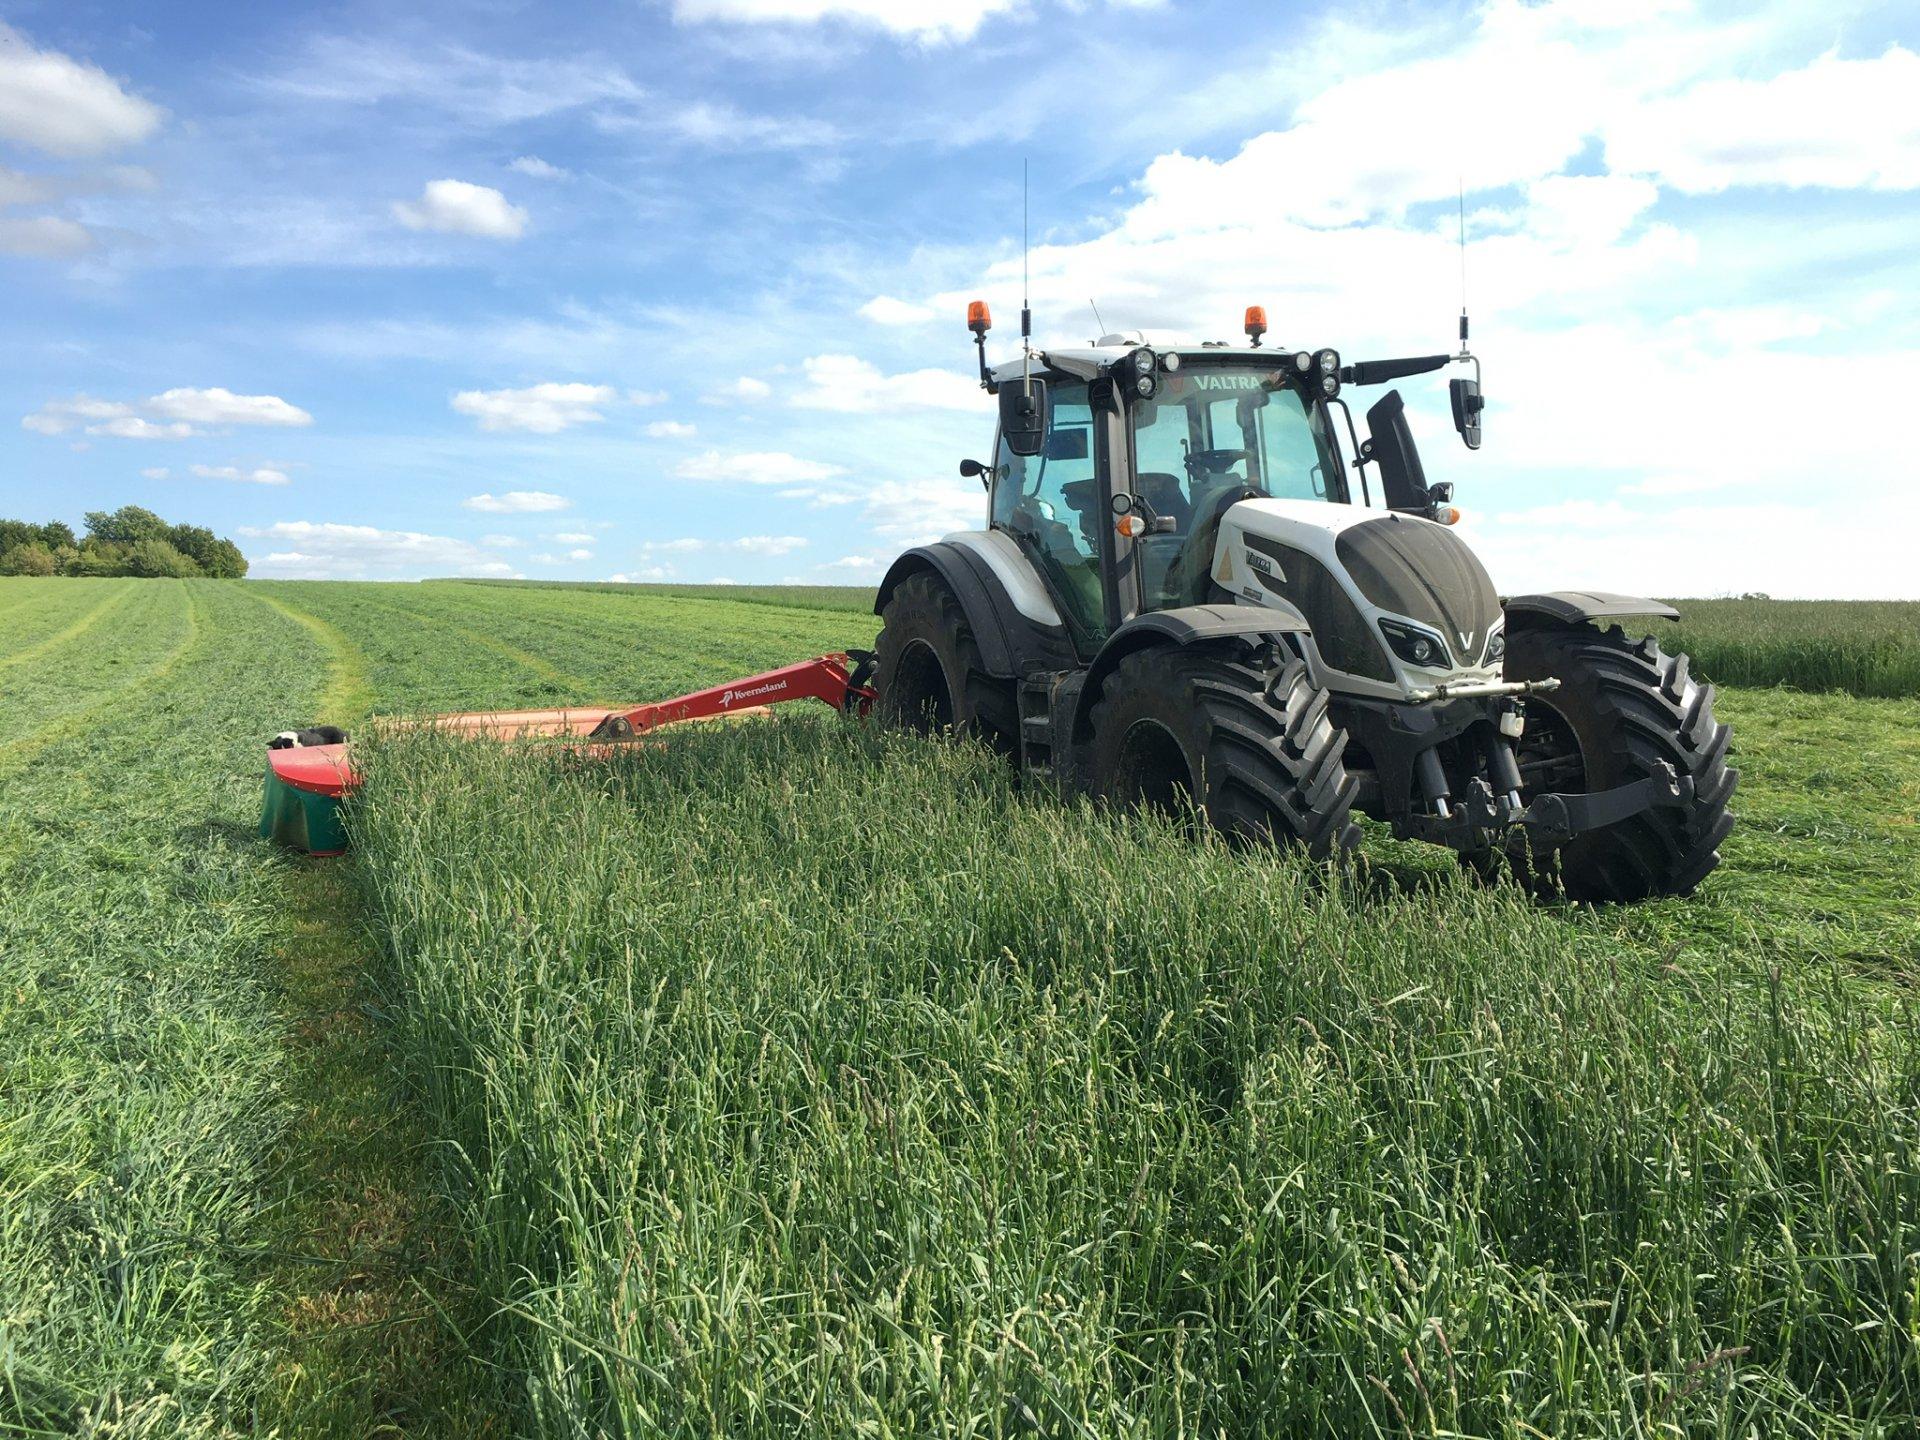
Chombo cha moto aina ya trekta kilichopo katika eneo kubwa la wazi lililo tambarare, lililozungukwa na uwoto wa asili unaojumuisha nyasi fupi pamoja na vichaka, ikiashiria kuwa ni chombo ama mashine inayotumika kwajili ya shuhuli za kilimo.